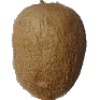
Label: Kiwi 1